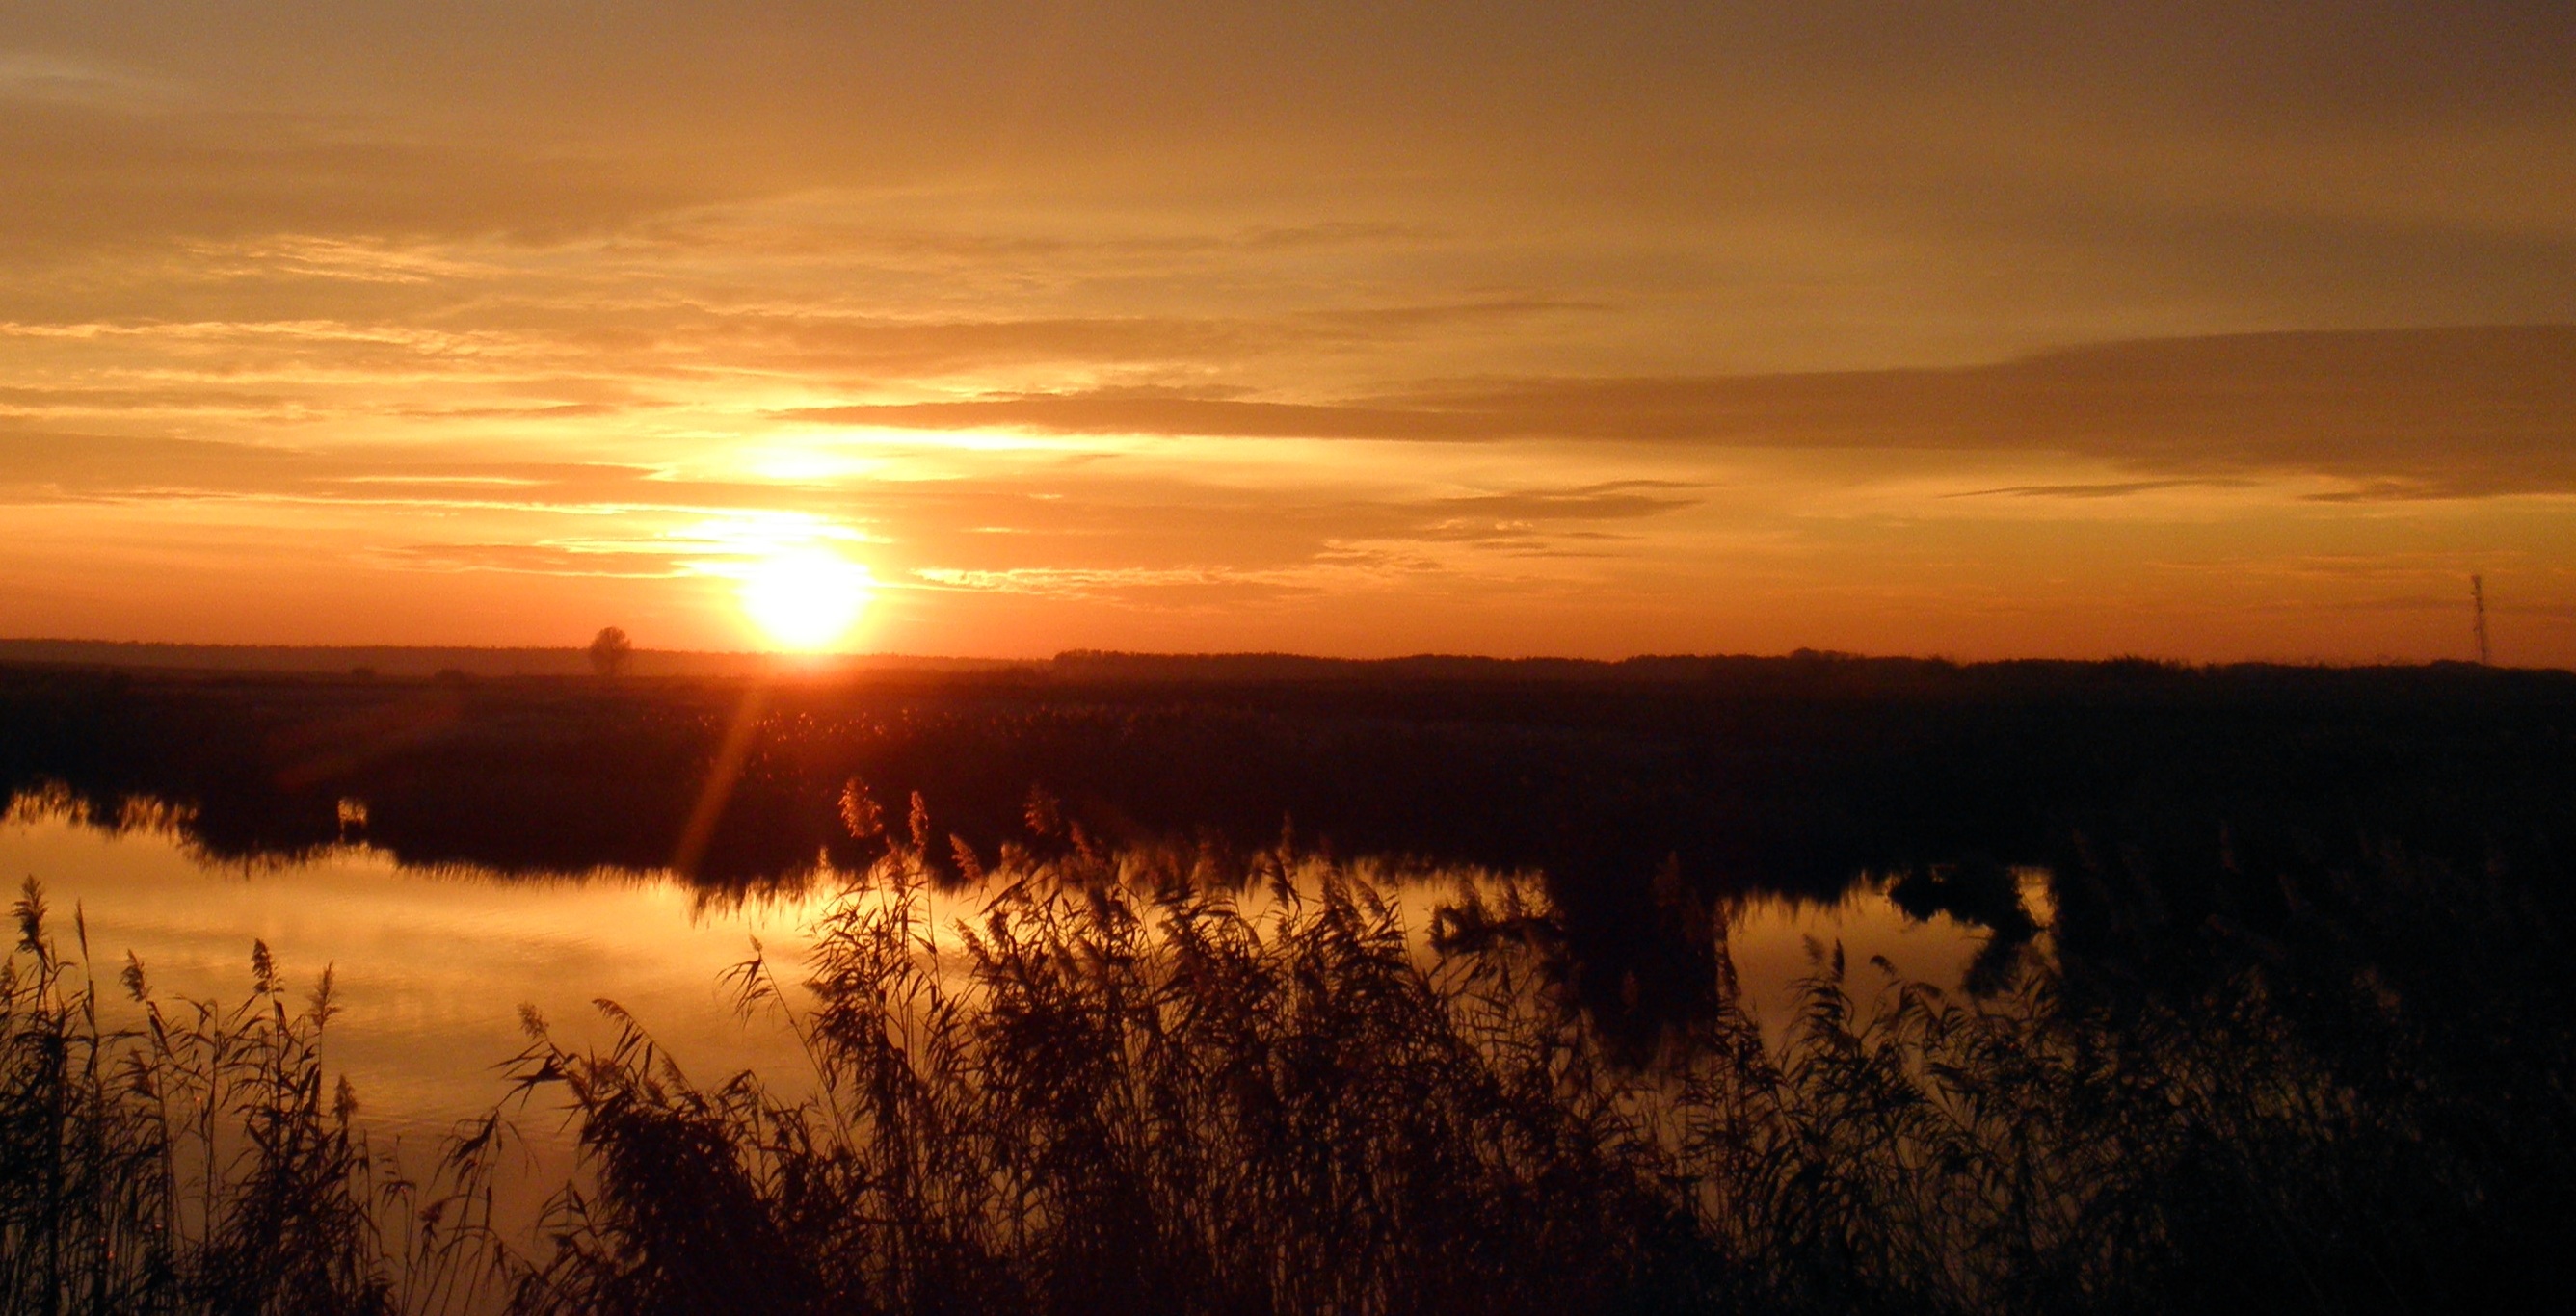
water, nature, outdoor, horizon, light, cloud, sky, sun, sunrise, sunset, field, prairie, sunlight, morning, dawn, dusk, evening, reflection, weather, cloudscape, sunny, afterglow, atmospheric phenomenon, red sky at morning